M (1951 film)

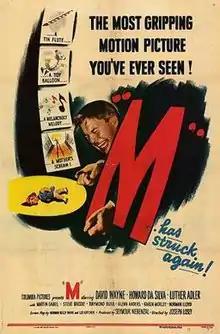
theatrical release poster

M is a 1951 American film noir directed by Joseph Losey. It is a remake of Fritz Lang's 1931 German film of the same title about a child murderer. This version shifts the location of action from Berlin to Los Angeles and changes the killer's name from Hans Beckert to Martin W. Harrow. Both versions of "M" were produced by Seymour Nebenzal, whose son, Harold, was associate producer of the 1951 version.